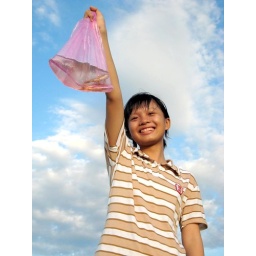
she's my niece ! inside the nylon bag are some fishes we caught in the field !